Actors' Equity Association

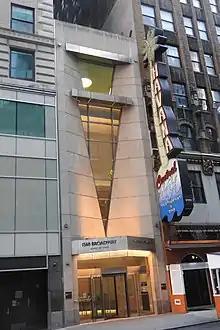
Actors Equity Building, near Times Square

The Actors' Equity Association (AEA), commonly called Actors' Equity or simply Equity, is an American labor union representing those who work in live theatrical performance. Performers appearing in live stage productions without a book or through-storyline (vaudeville, cabarets, circuses) may be represented by the American Guild of Variety Artists (AGVA). The AEA works to negotiate quality living conditions, livable wages, and benefits for performers and stage managers. A theater or production that is not produced and performed by AEA members may be called "non-Equity".